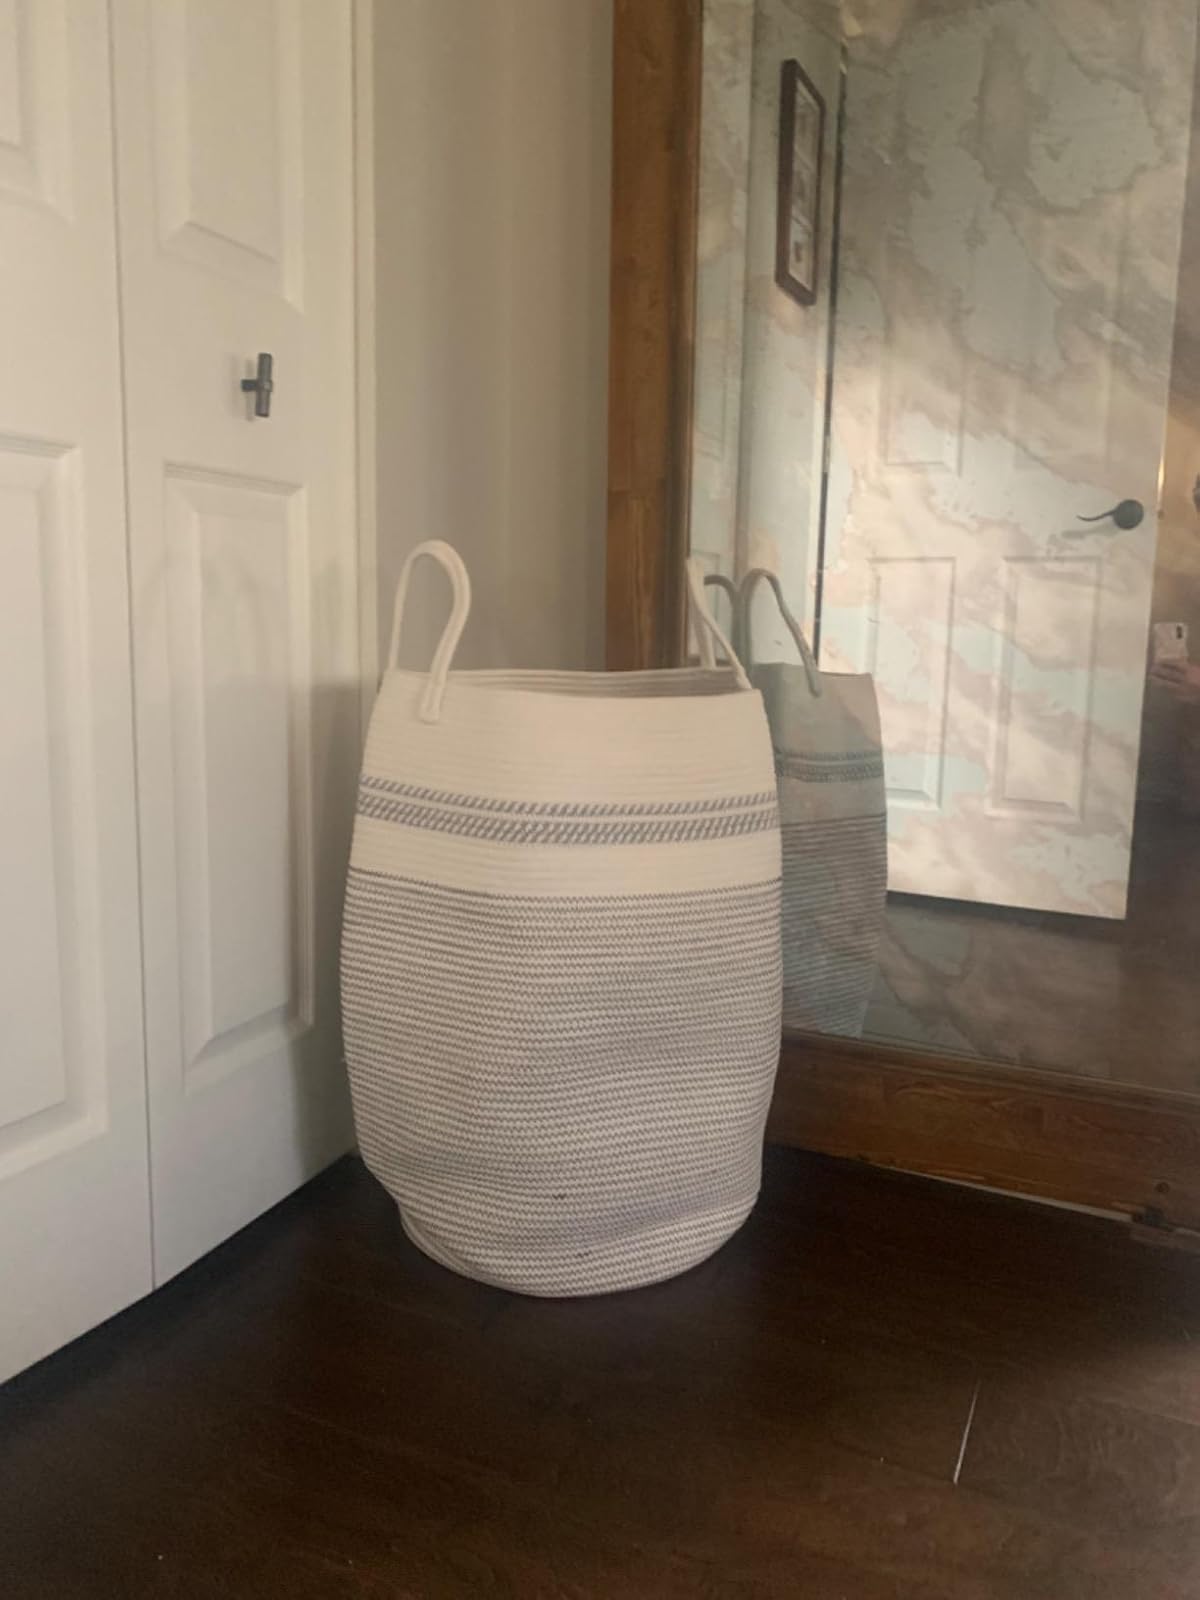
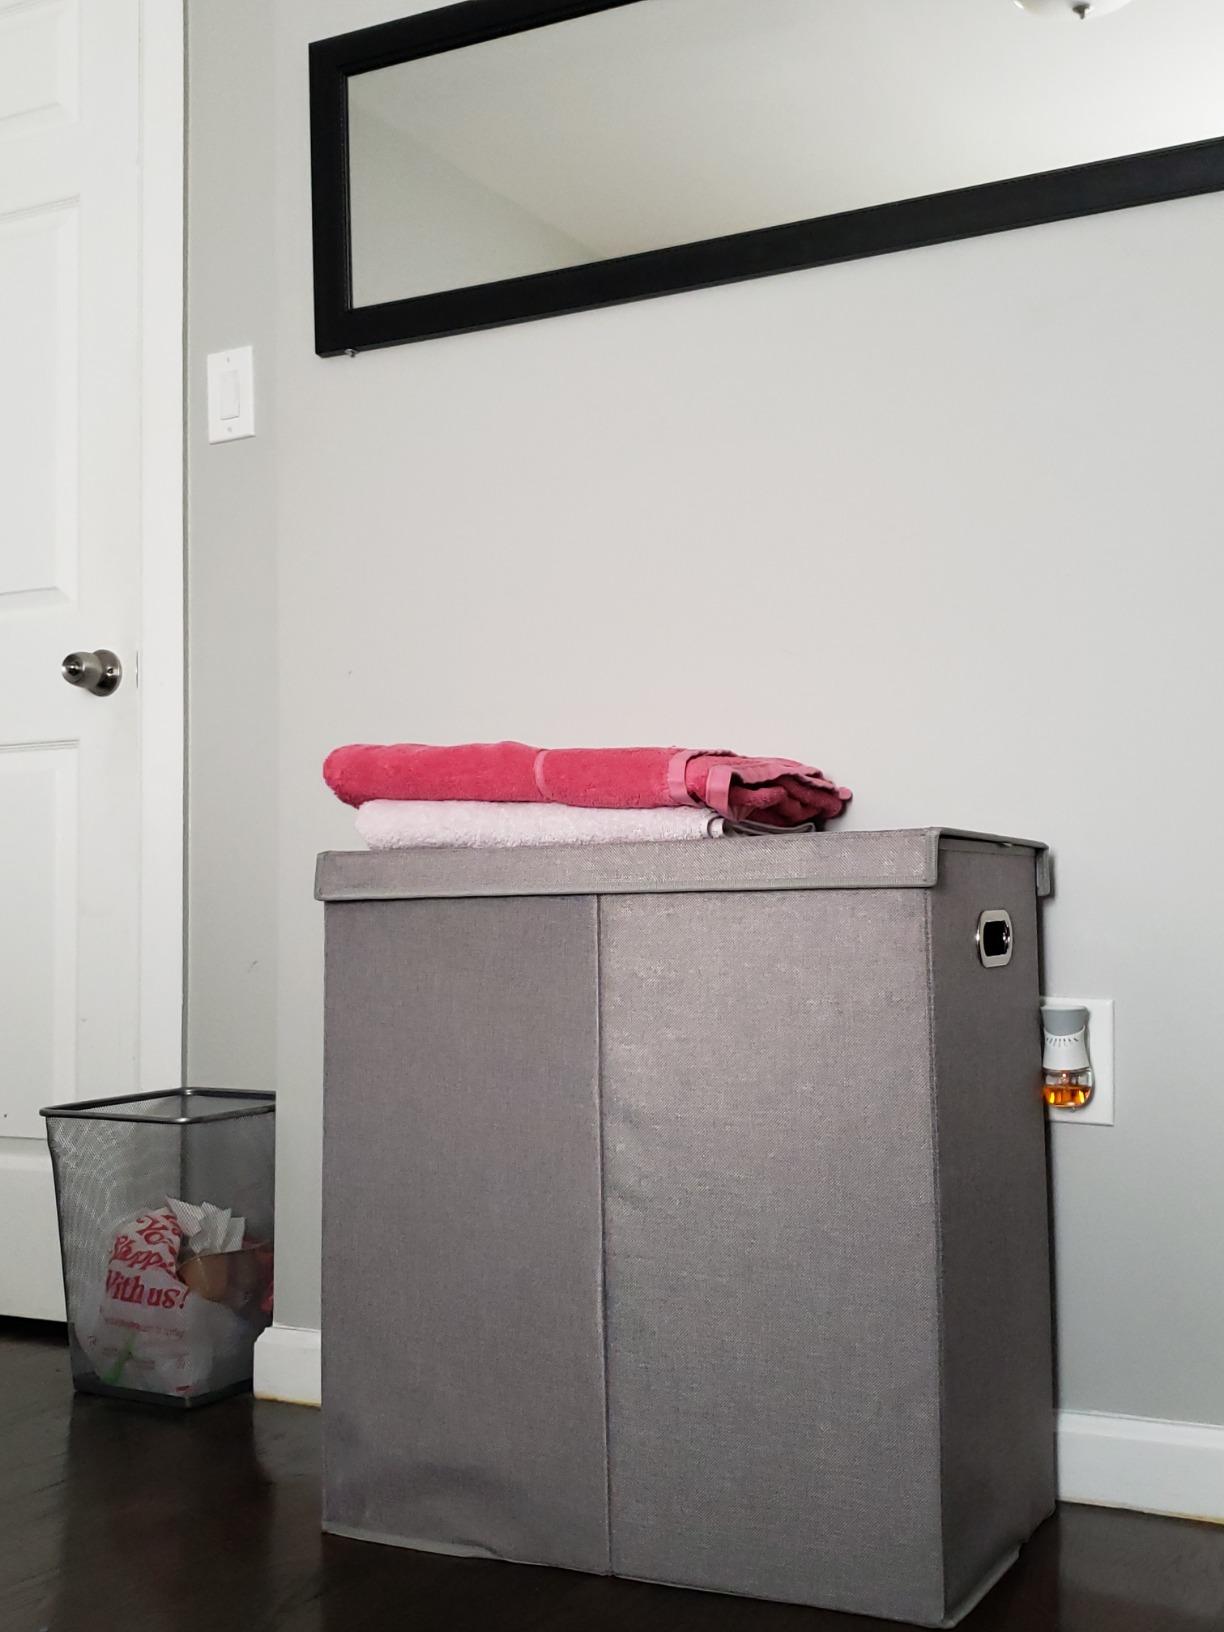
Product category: items_hamper
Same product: no